Ivan Farmakovsky

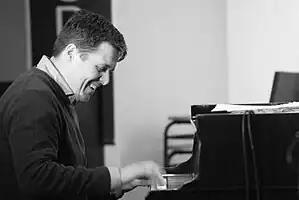
Ivan Farmakovsky Photo: Pavel Korbut

Ivan Farmakovsky (born 1 February 1973 in Moscow, Russia) is a Russian jazz pianist, composer and arranger.